KITS

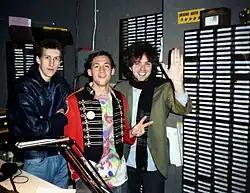
The band Icicle Works visits with DJ Steve Masters in the Live 105 radio studio in San Francisco, California - 1987

Over time, KITS dropped the "Hot Hits" approach. It remained a mainstream CHR station and began a gradual musical shift, incorporating more modern rock songs into the Top 40 playlist. By October 1986, KITS had completely dropped the pop and rhythmic artists from the playlist and became a pure modern rock station. The station's new moniker became "Live 105" under program director Richard Sands and music director Steve Masters.